The Lost City of Faar

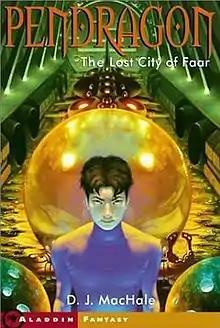
First edition cover

The Lost City of Faar is the second book in the Pendragon series by D. J. MacHale.